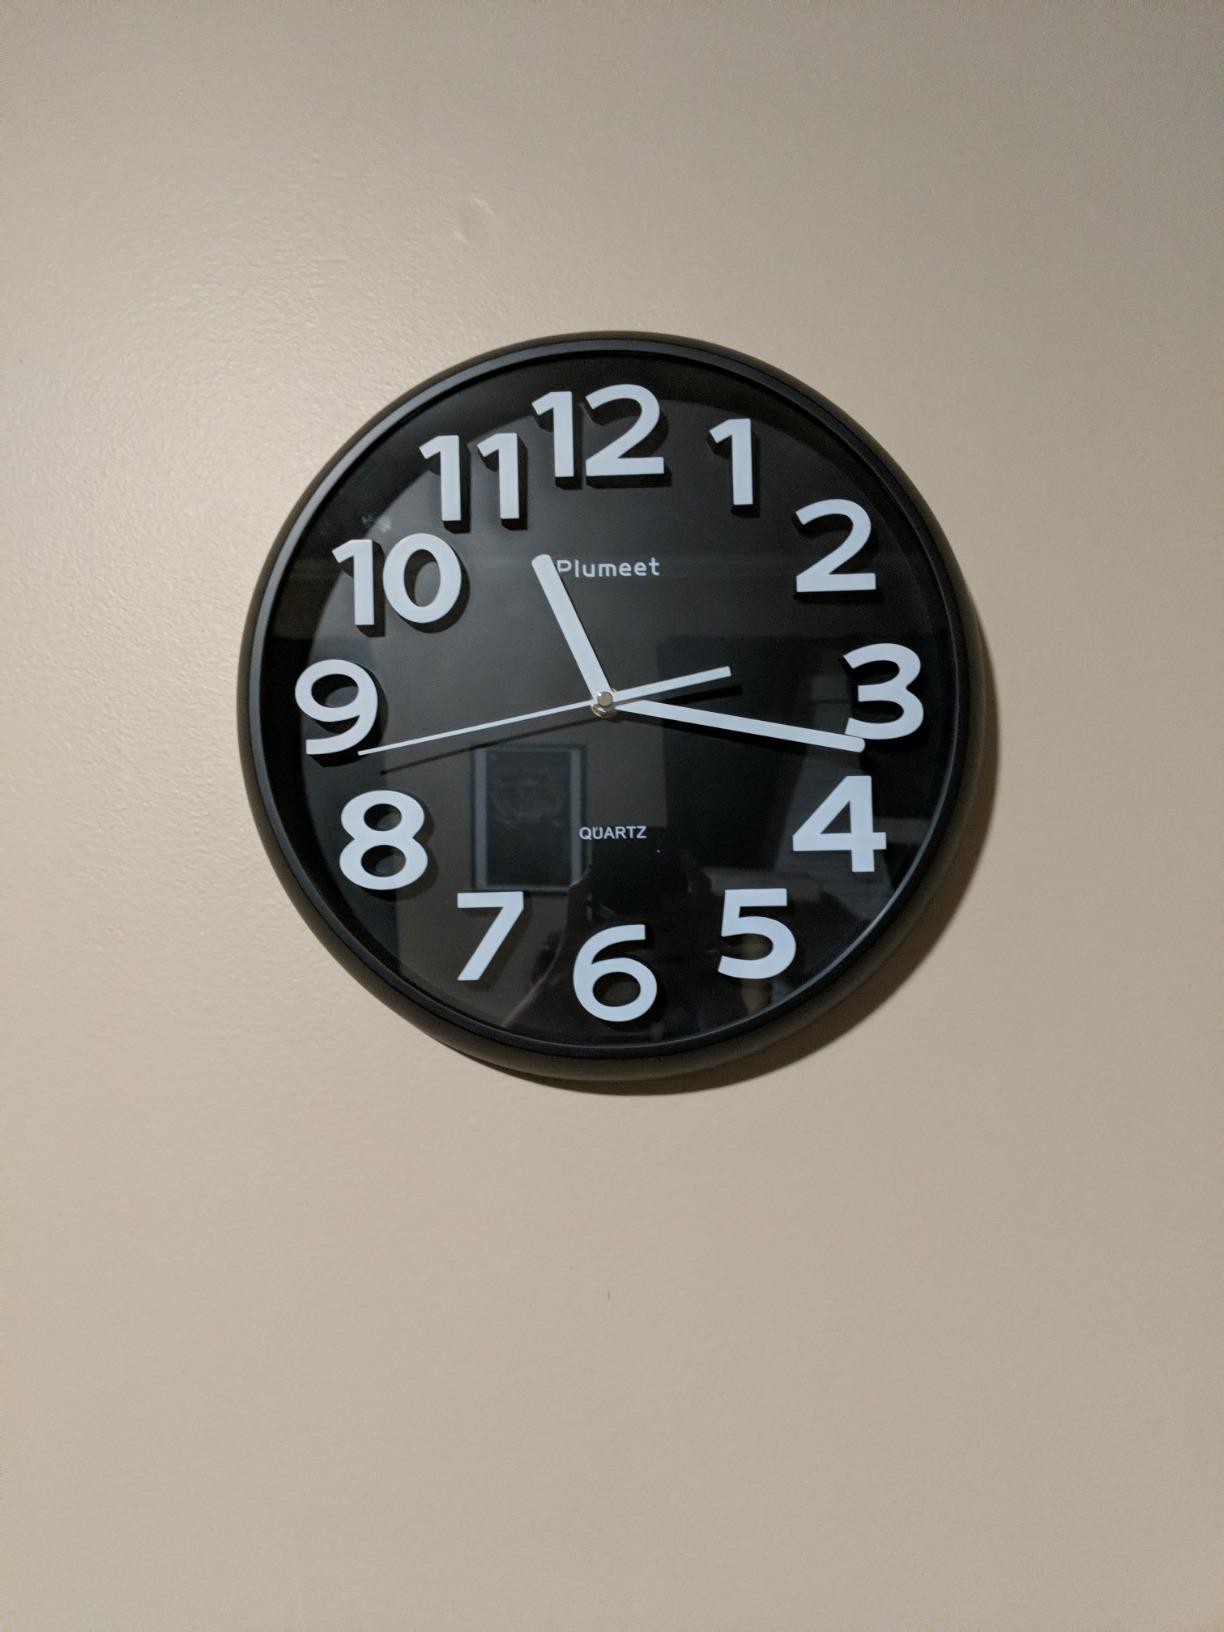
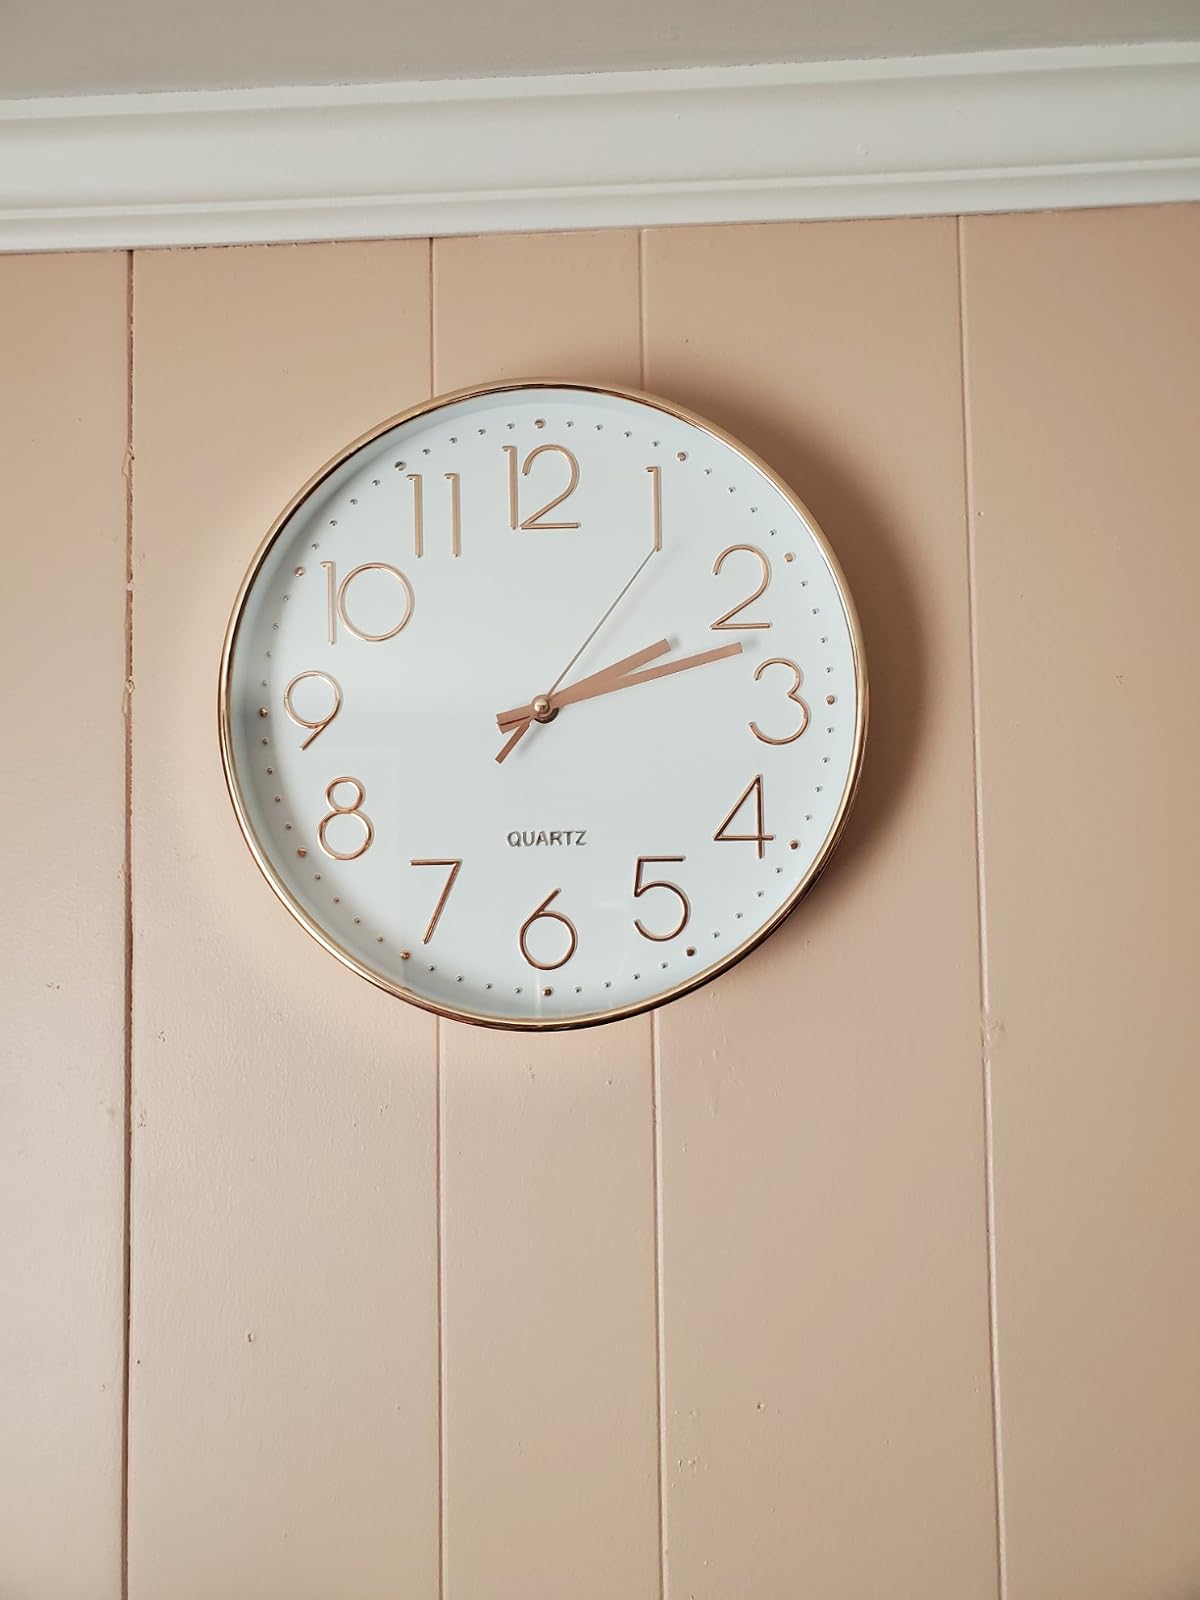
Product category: clock
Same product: no